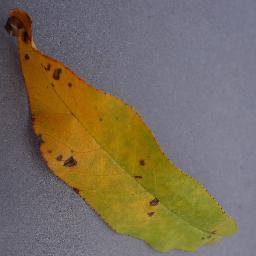
Label: Peach___Bacterial_spot